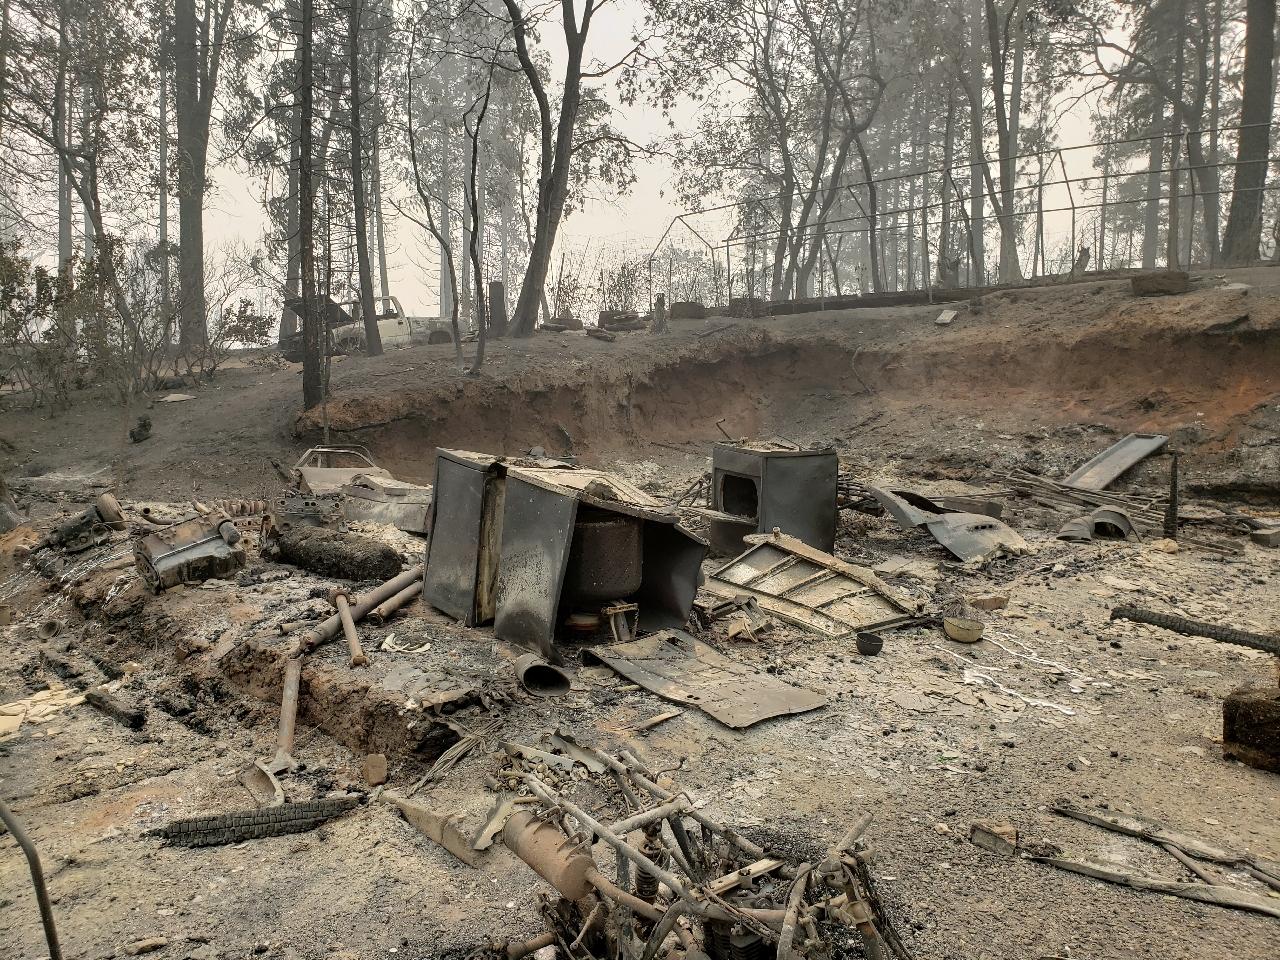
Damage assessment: destroyed